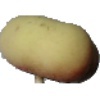
Label: Peach Flat 1